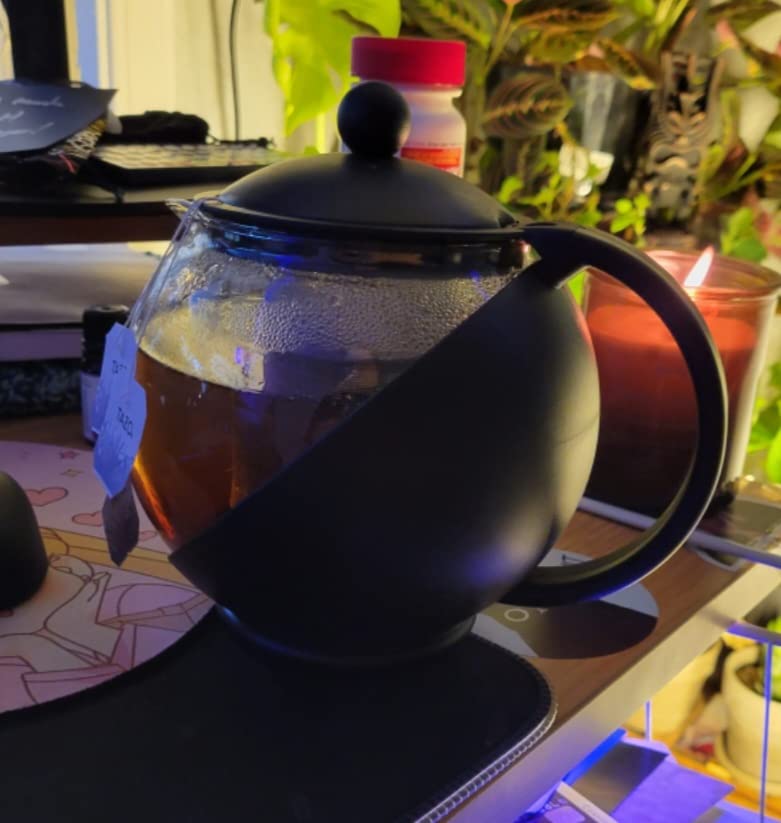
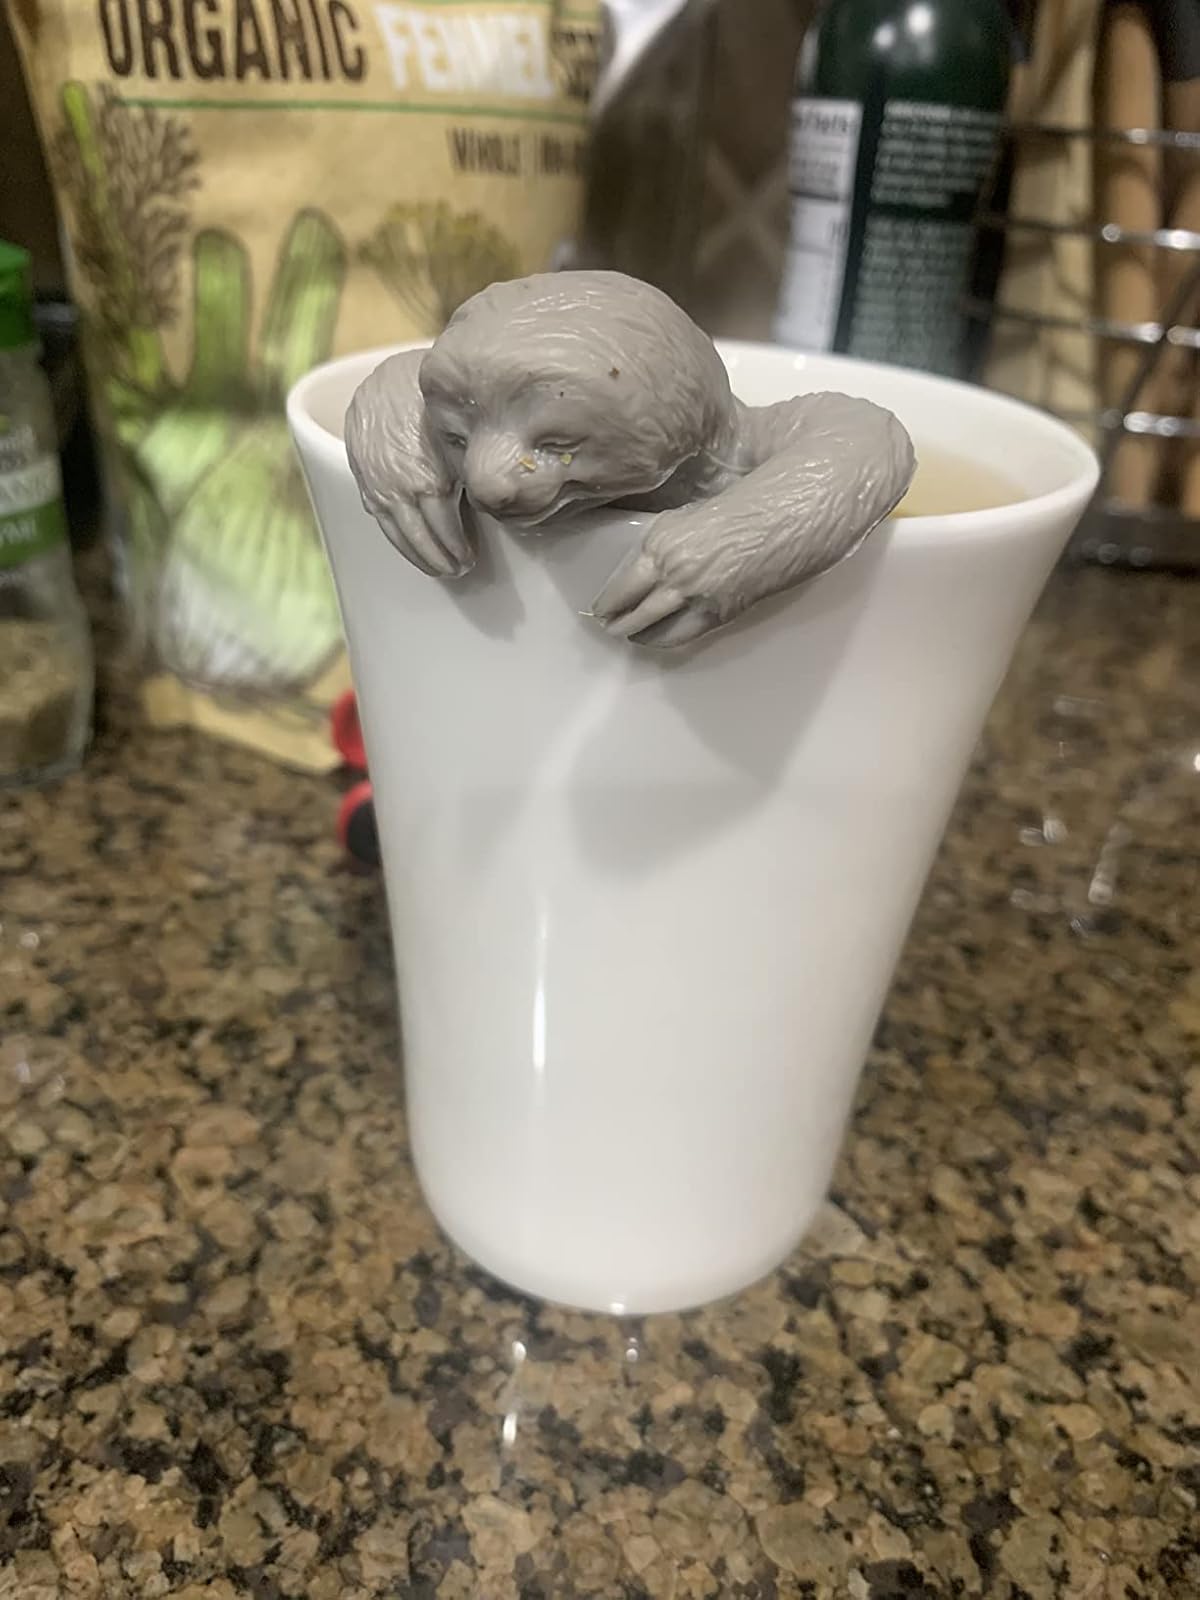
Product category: items_tea
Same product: no